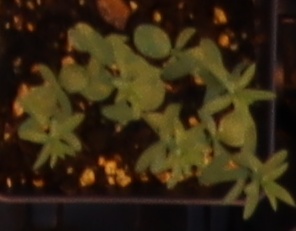
Label: Flax